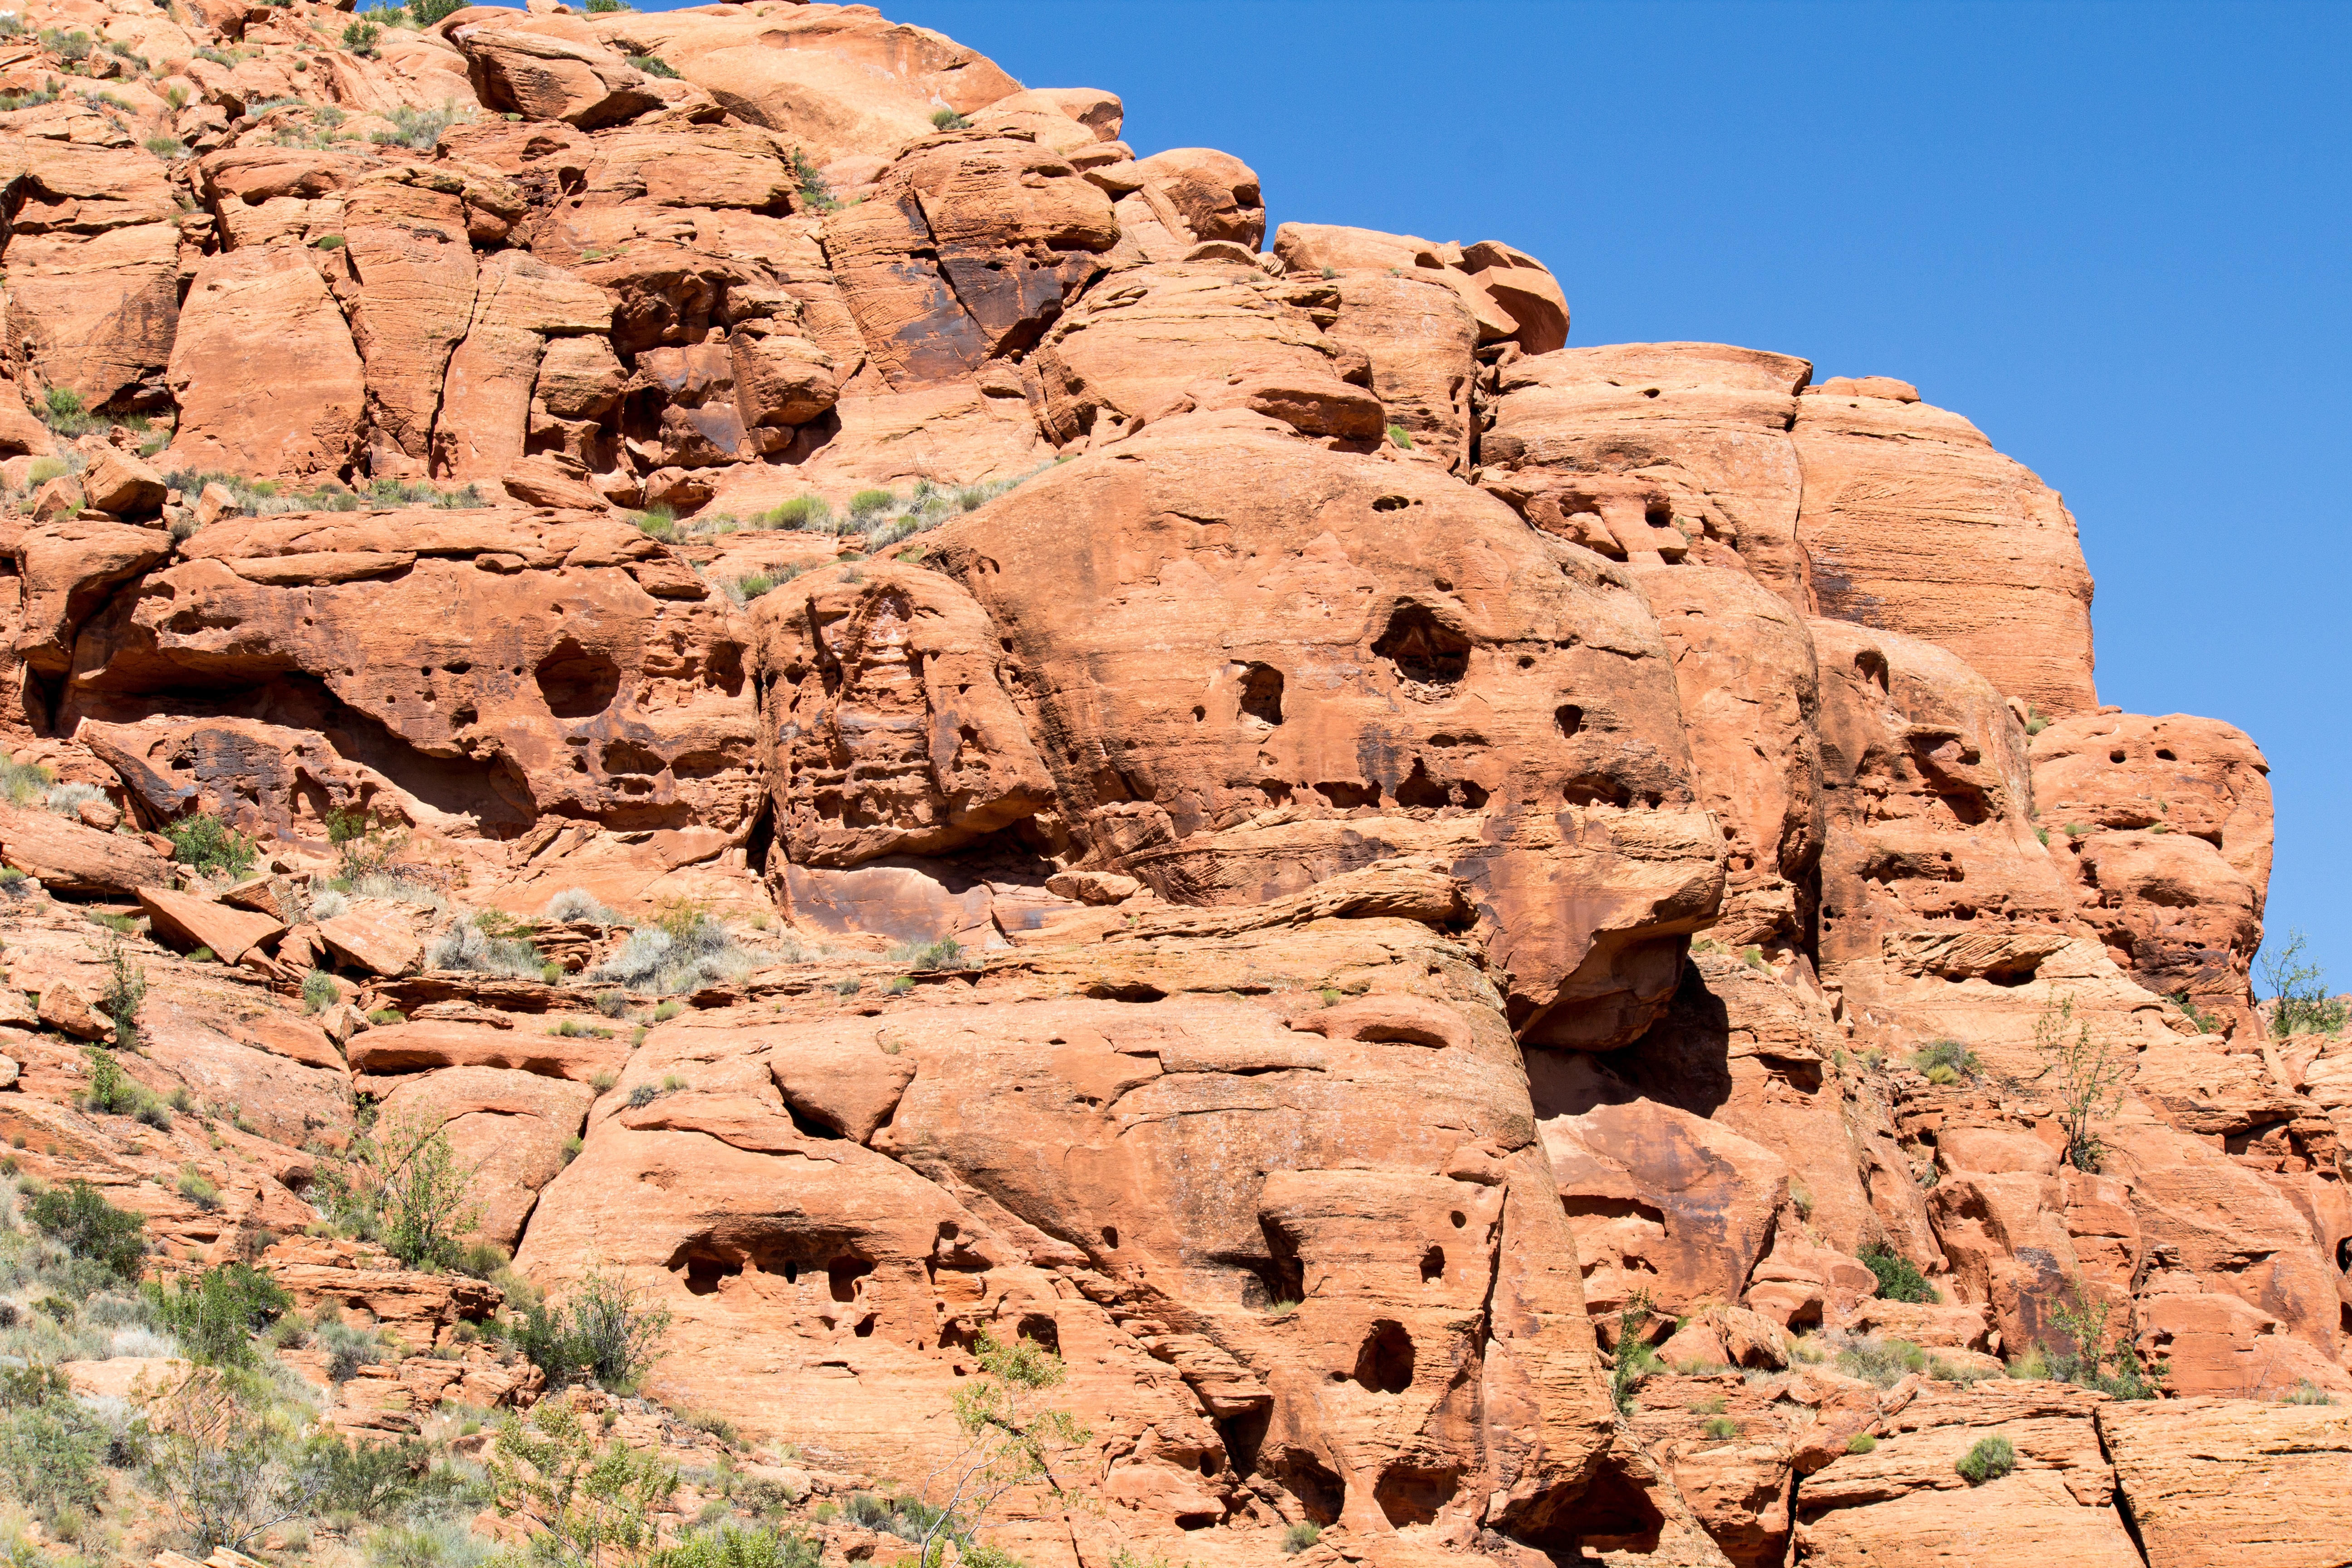
landscape, water, nature, outdoor, sand, rock, mountain, sky, desert, hole, wind, sandstone, valley, stone, summer, travel, formation, dry, cliff, panoramic, wild, environment, arch, orange, red, scenic, natural, park, weather, soil, landmark, contrast, blue, rugged, canyon, tourism, terrain, material, erosion, national, west, geology, arches, utah, badlands, plateau, limestone, famous, southwest, wadi, weathering, landform, st george, natural environment, geographical feature